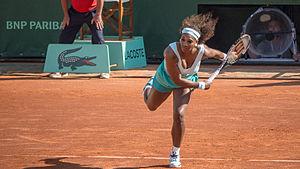
Serena Jameka Williams est une joueuse de tennis américaine née le 26 septembre 1981 à Saginaw.